Second Treaty of London

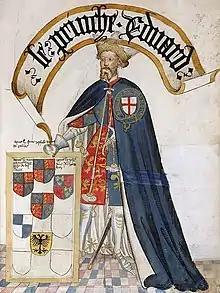

EdwardIII's eldest son, Edward of Woodstock, later known as the Black Prince, was given the Gascon command and in August 1356 commenced a chevauchée, which was a large-scale mounted raid. Some 6,000 Anglo-Gascon soldiers headed north from Bergerac towards Bourges, leaving a trail of death and burning French towns in their wake. By early September the Anglo-Gascons were facing a much larger French royal army and the Black Prince withdrew towards Gascony. The French succeeded in cutting off the Prince's army, and attacked it in its prepared defensive position, partly from fear it might slip away, but mostly as a question of honour. This was the Battle of Poitiers.